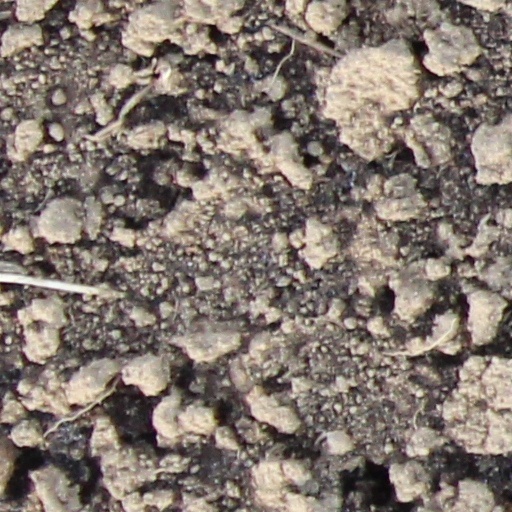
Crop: wheat